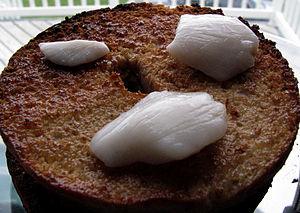
Joues de Féltan du Groenland disposées sur un bagel.
La joue est la partie du visage qui recouvre la cavité buccale, fermée par les mâchoires. On appelle aussi « joue » le muscle qui sert principalement à ouvrir et fermer la bouche et à mastiquer. L'adjectif « jugal » désigne ce qui est en rapport avec la joue).